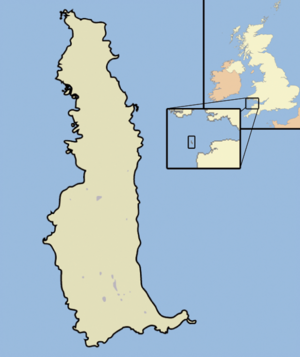
Lundy est une île britannique située en mer Celtique, à proximité du canal de Bristol. L'île est située au large des côtes de Devon, en face du Hartland Point et de la baie de Bideford ou de Barnstaple. On peut y accéder par le port d'Ilfracombe, comté de Devon.